Describe the emotion expressed in this image:  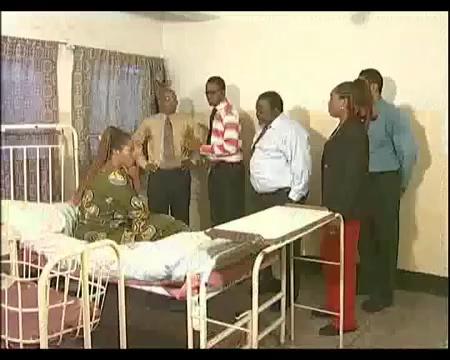
This person displays Fear, valence and arousal with low intensity.